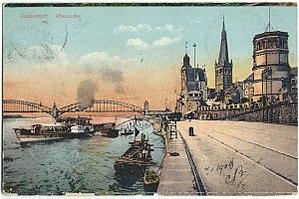
Vue des quais de Düsseldorf au début du XXe siècle (carte postale).